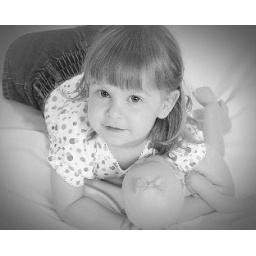
Pretty girl in black & white